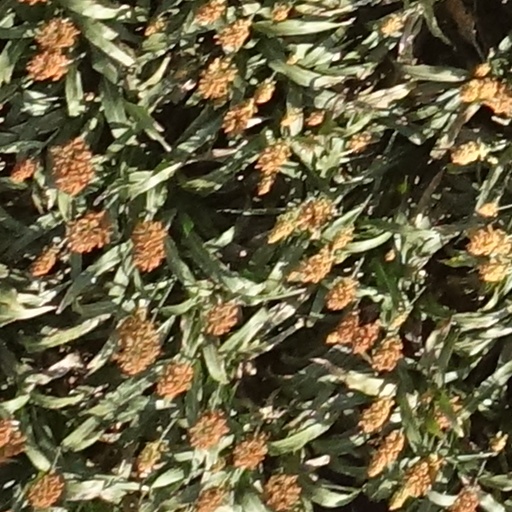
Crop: sorghum